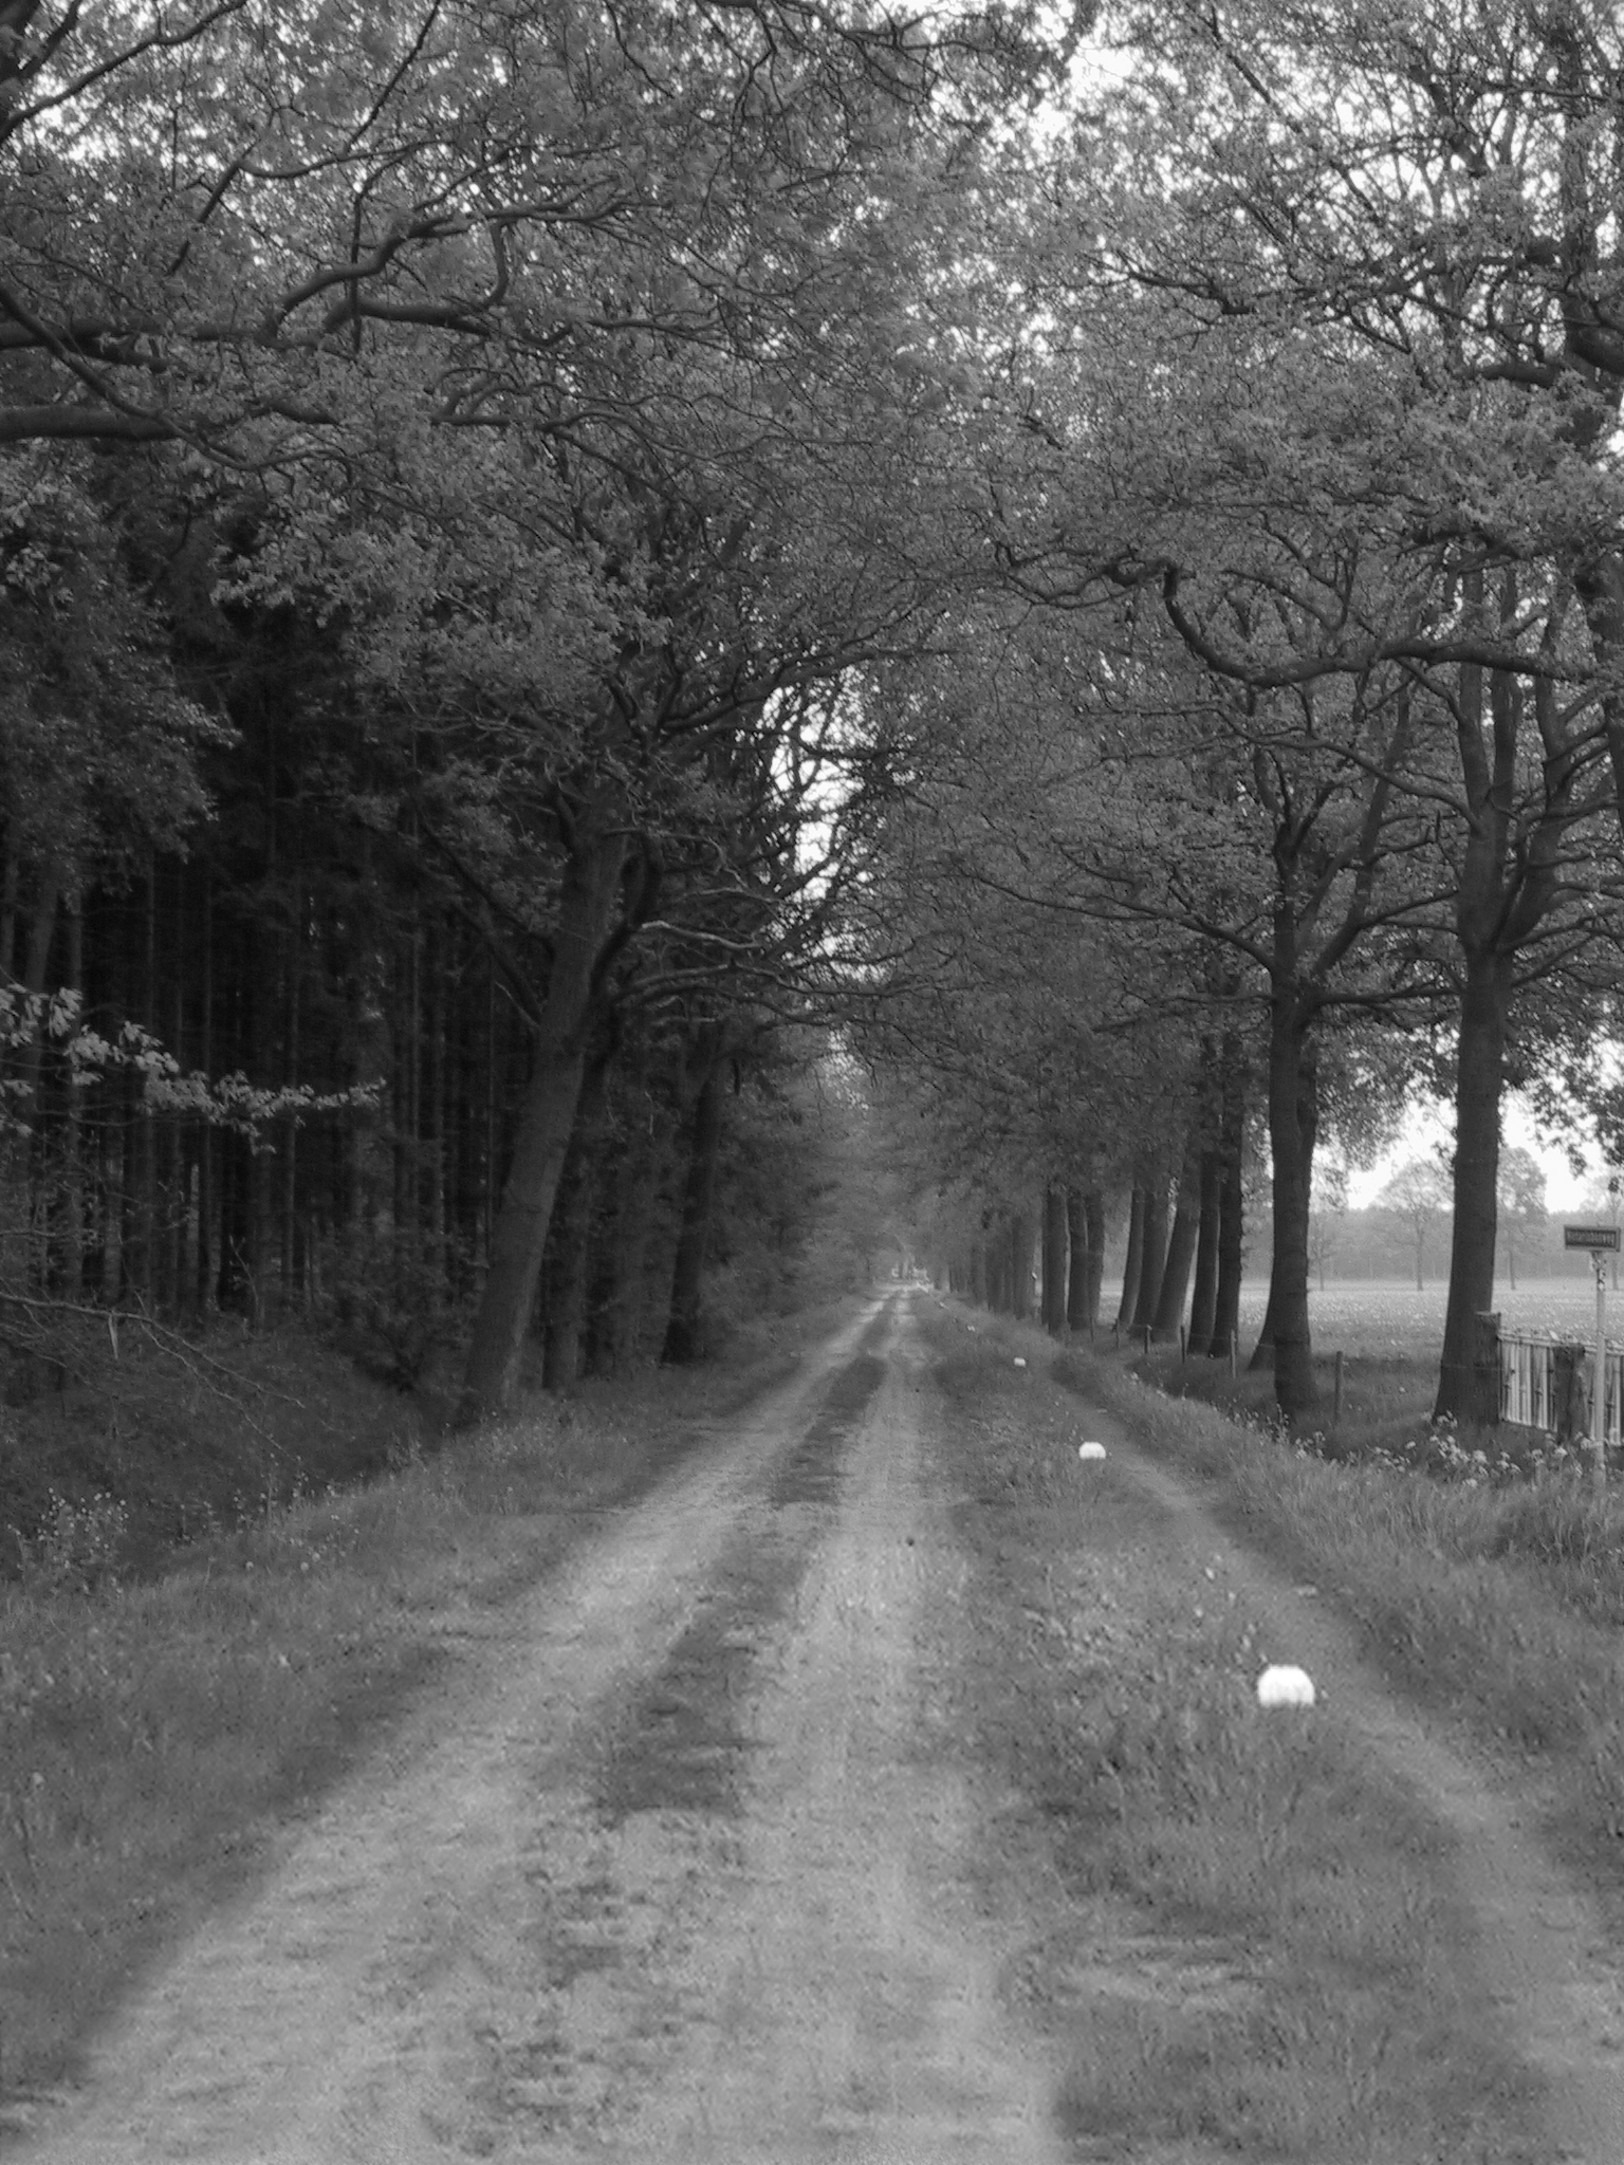
tree, nature, forest, snow, winter, black and white, plant, road, mist, morning, weather, monochrome, season, graze, holland, netherlands, infrastructure, woodland, rural area, monochrome photography, agricultural nutzweg, atmospheric phenomenon, woody plant, achterhoek, winteswijk